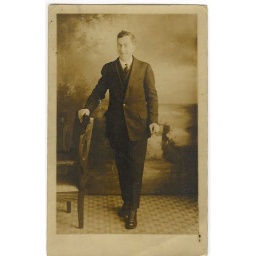
4 -Man standing by chair